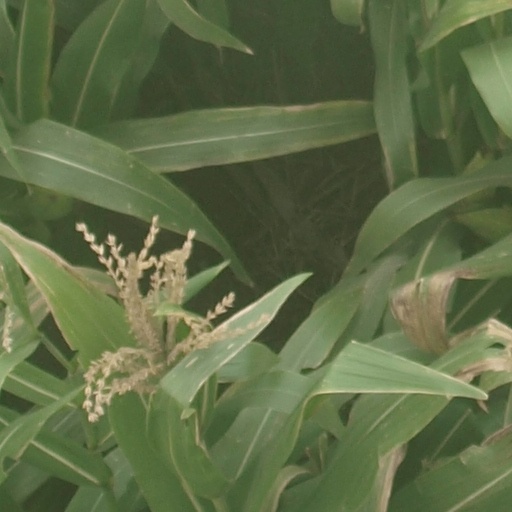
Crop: maize; corn